The New York Times Building

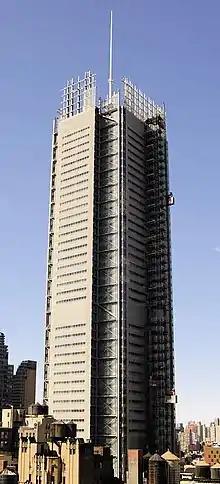
Seen from the southeast

The Empire State Development Corporation (ESDC) had, since the late 1990s, tried to condemn ten lots on the site through eminent domain, but some existing landlords had sued to stop the condemnation. A state court rejected the landlords' claim and, in February 2001, the New York Court of Appeals denied an appeal. The "Times" and Forest City Ratner negotiated terms of the project, in which the "Times" would receive $26.1 million in tax breaks. The company would lease the site from the state for $85.6 million over 99 years, considerably below market value. Its payment in lieu of taxes was equivalent to the site's full property tax assessments.